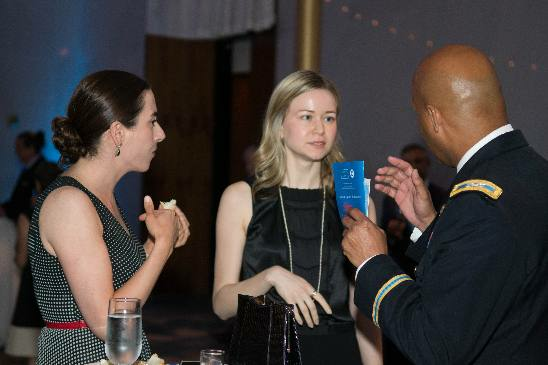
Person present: Yes